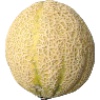
Label: cantaloupe